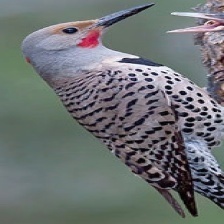
Species: NORTHERN FLICKER
Scientific name: COLAPTES AURATUS